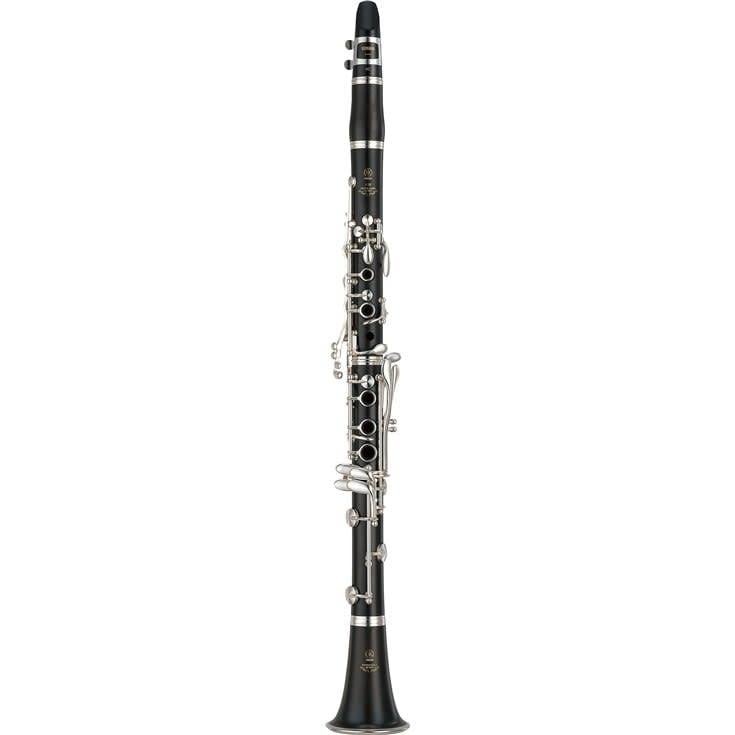
Yamaha YCL-650 Bb Clarinet
The 650 is an excellent alternative for those who are serious about their clarinet performance but need to watch their budget. The specifications of its bell, barrel, toneholes and other features are very close to those of the Custom SEV model, so its sound is warm, round, and deeply resonant. Made of carefully select and seasoned Grenadilla wood and boasting an enormous amount of handcrafting and hand finishing, the 650 features tapered toneholes which are undercut by hand for precise intonation and superior tonal balance. It also features beautifully sculpted keys whose touch has been regulated by master artisans for perfect balance. YCL-650 Specifications Key Bb Fingering System Boehm, 17 keys, 6 rings Barrel Length 65mm Toneholes Tapered tone holes with tapered undercut Thumb-rest Adjustable Material Body Grenadilla Keys Silver-plated nickel silver Mouthpiece 4C Case Included
Brand: Yamaha
Category: Arts & Entertainment > Hobbies & Creative Arts > Musical Instruments > Woodwinds > Clarinets > Bb Clarinets